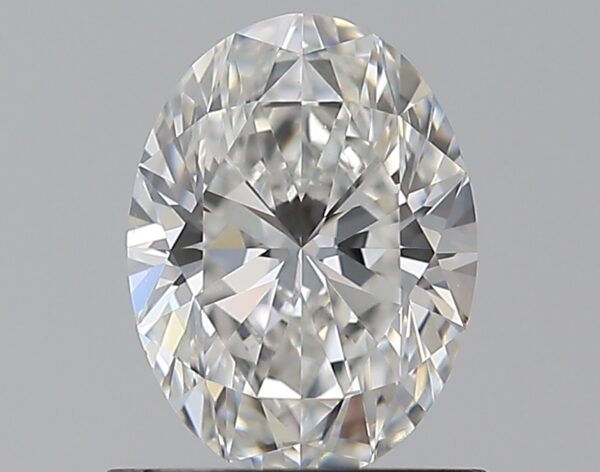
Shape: oval
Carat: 0.9
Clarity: VS2
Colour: F
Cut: EX
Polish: EX
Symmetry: EX
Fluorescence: N
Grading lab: GIA
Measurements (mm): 7.3 x 5.44 x 3.46